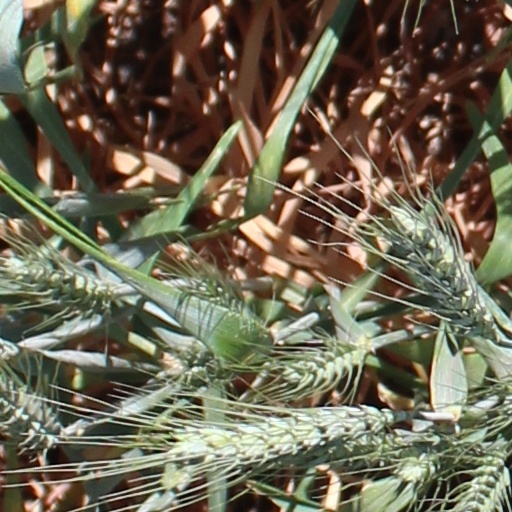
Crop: wheat